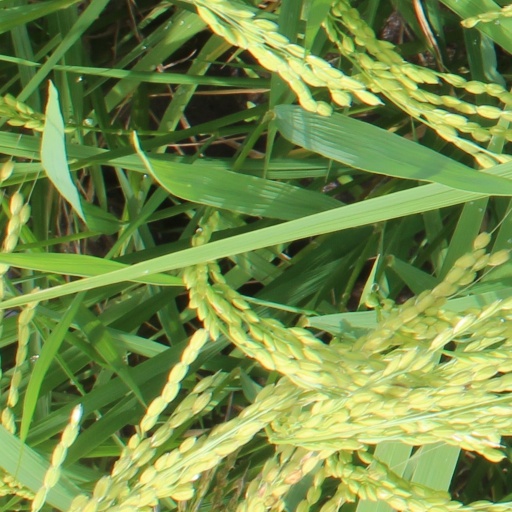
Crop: rice